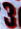
Number: 3